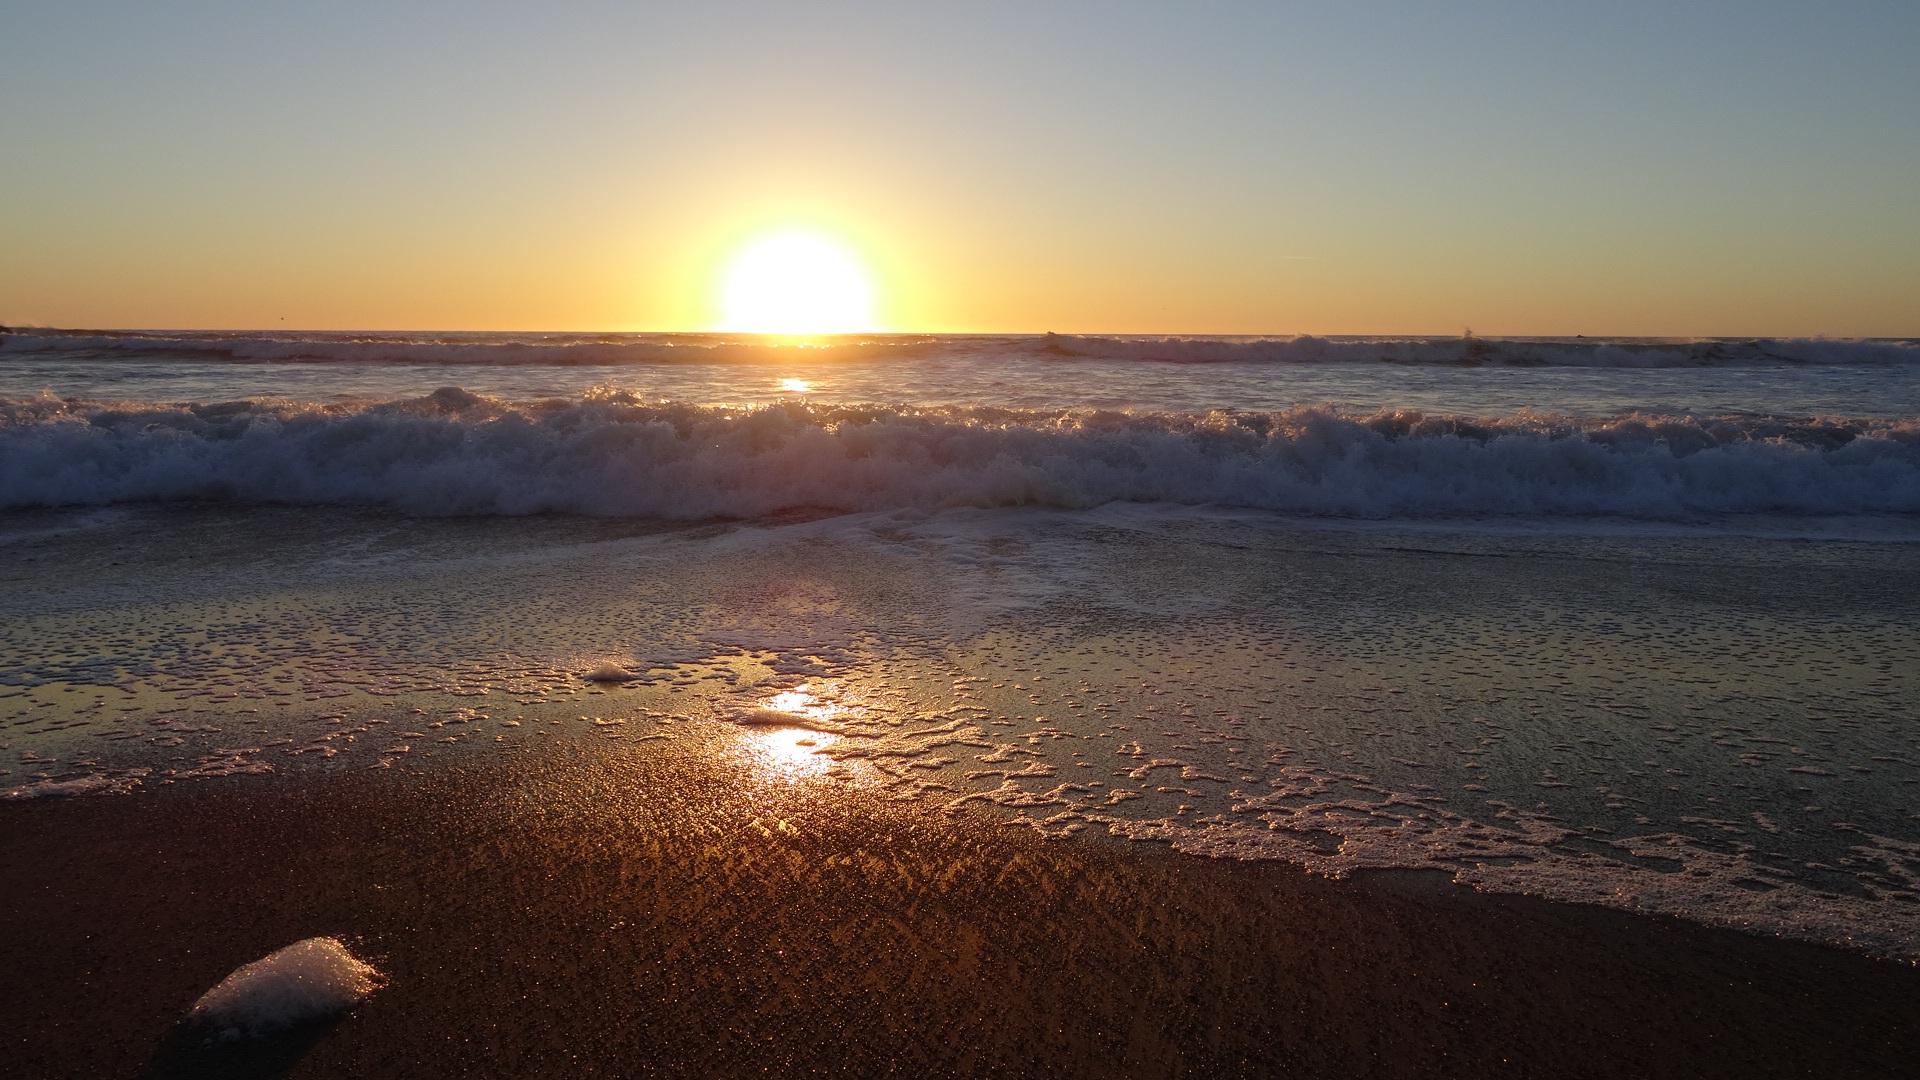
beach, sea, coast, sand, ocean, horizon, cloud, sun, sunrise, sunset, sunlight, morning, shore, wave, dawn, dusk, evening, reflection, peaceful, body of water, waves, colorful sunset, mudflat, atmospheric phenomenon, wind wave